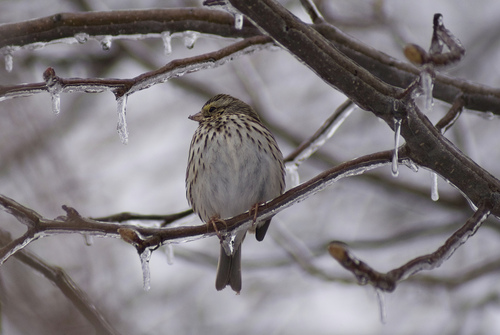
the bird had a small crown and a large breast.
a medium sized bird with a grey belly, and a small bill
this round bird has a giant white belly, and a tan and blacks potted chest.
this is a brown bird with a white belly and a brown eyebrow
this bird has a speckled belly and breast with a short pointy bill.
this bird has wings that are brown and white and has a rotund bodya small brown bird with pale belly, the throat and sides streaked, a pale eyebrow tinted with yellow.
the bird has a spotted breast, brown back and white belly.
this bird has a white belly with brown spots on it's breast and orange feet.
this bird has a brown crown with white belly and white and brown spotted sides.
Species: White Throated Sparrow